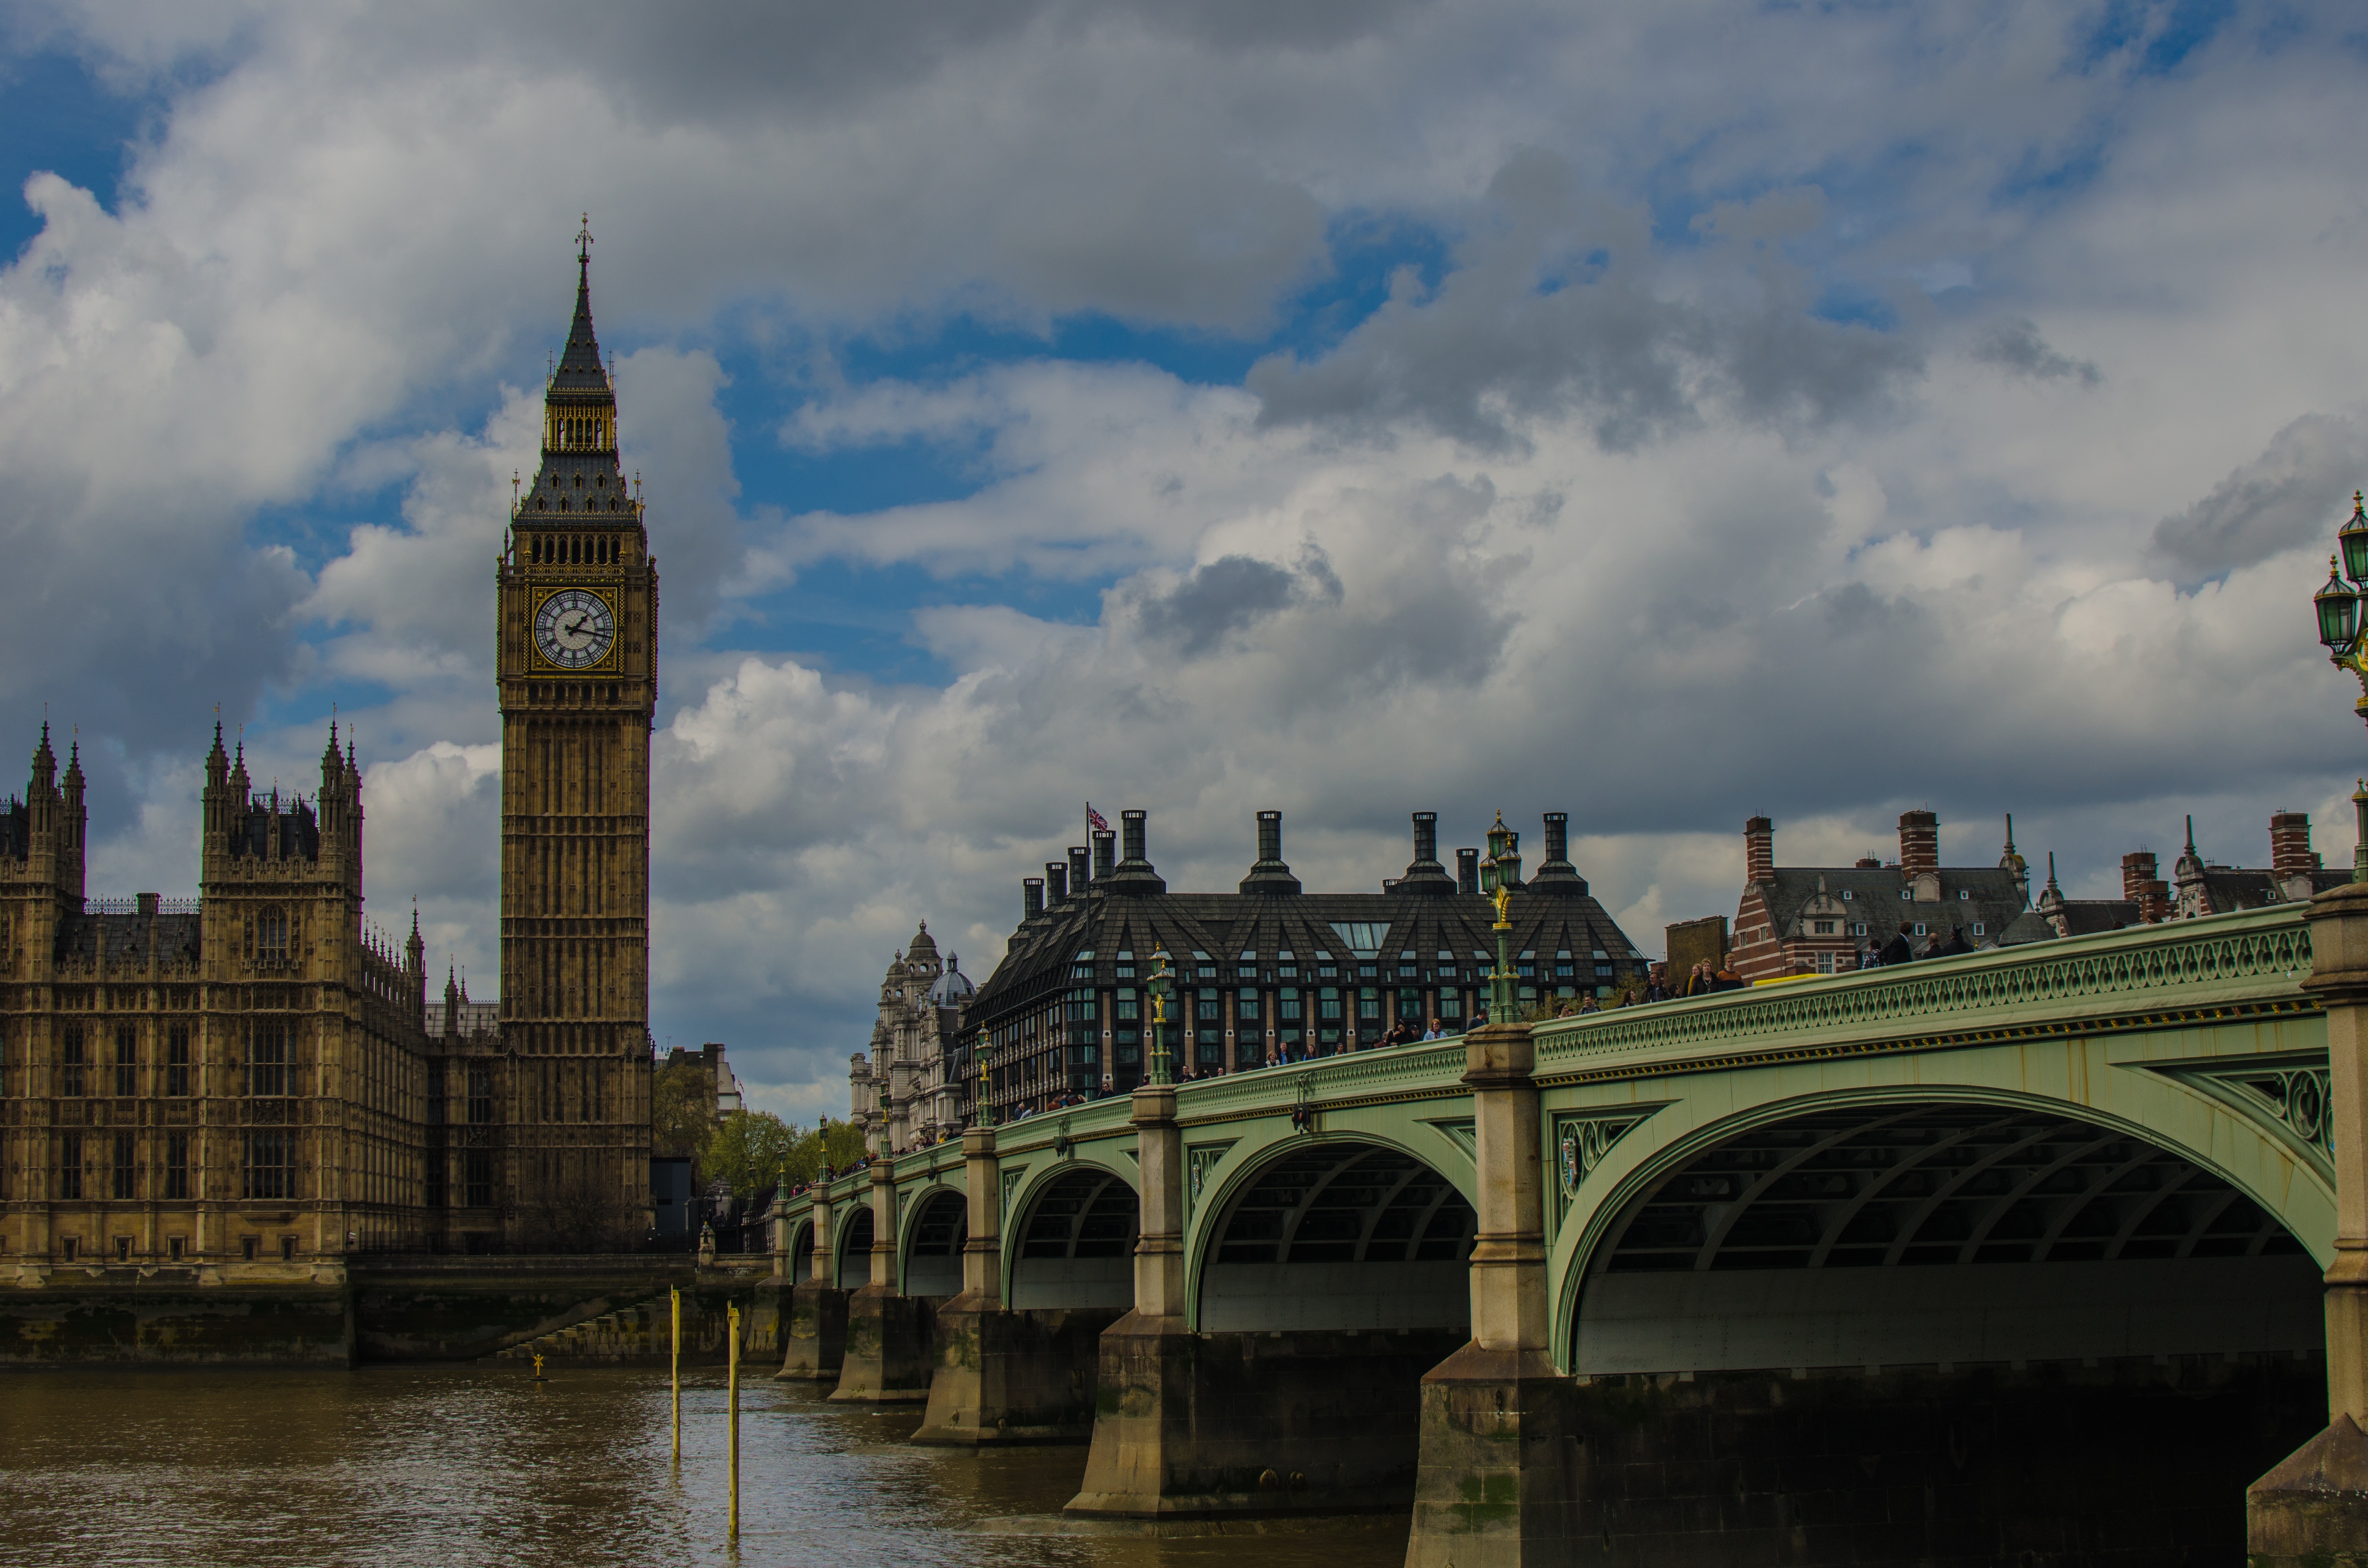
bridge, skyline, city, river, cityscape, reflection, landmark, tourism, waterway, london, hotel, united kingdom, urban area, human settlement